Flexbone formation

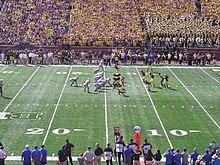
The Air Force Falcons in the flexbone formation against Michigan in 2012

In Division I Championship Subdivision football, Georgia Southern pioneered a version of the flexbone that won a record six NCAA Championship Subdivision National Titles and nine Southern Conference titles. Through the 2007 season, the United States Air Force Academy (Air Force) and the United States Naval Academy (Navy) were the last major remnants of flexbone football in FBS football and testaments to the formation's ability to use key offensive players effectively when a team has significantly less talent on the field. But with the hiring of former Navy head coach Paul Johnson (who also coached at Georgia Southern) in 2008, Georgia Tech became the first BCS conference school in approximately two decades to use a flexbone offense. In Johnson's first year at Georgia Tech, the Yellow Jackets shared the ACC Coastal Division title with Virginia Tech. In 2009, the Jackets beat Clemson in the ACC Championship game to get to the Capital One Orange Bowl. In 2014, Army hired Jeff Monken, who coached under Johnson, to run the flexbone in hopes of resurrecting the program as he'd done at Georgia Southern in 2010. In 2016 and just his 3rd season, Monken lead the Black Knights to an 8 win season and victory over Navy for the first time in 15 straight tries. In 2017, Army won 10 games including a back-to-back win over Navy, both of which hadn't happened since 1996. In the late 1980s, the University of Arkansas ran a version of the flexbone under coach Ken Hatfield and won two consecutive Southwest Conference titles.